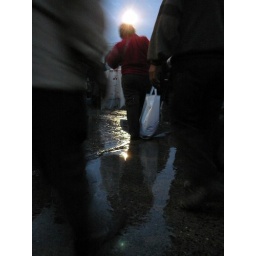
early in the fish market